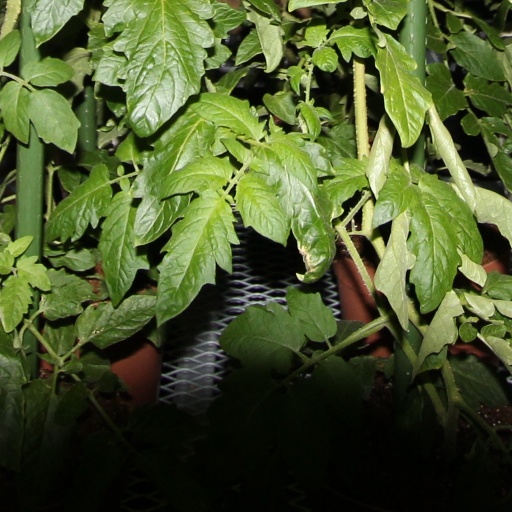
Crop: tomato